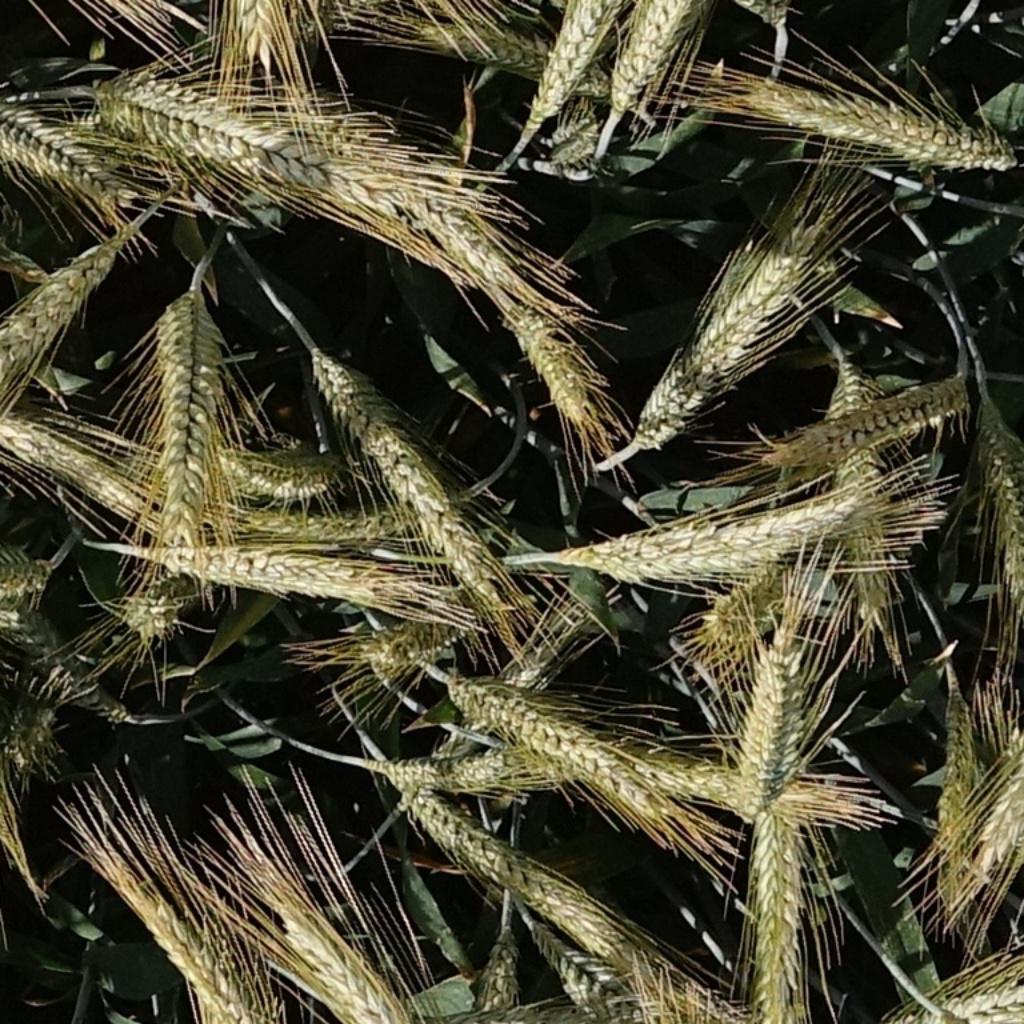
Country: France
Location: VLB
Wheat development stage: Filling